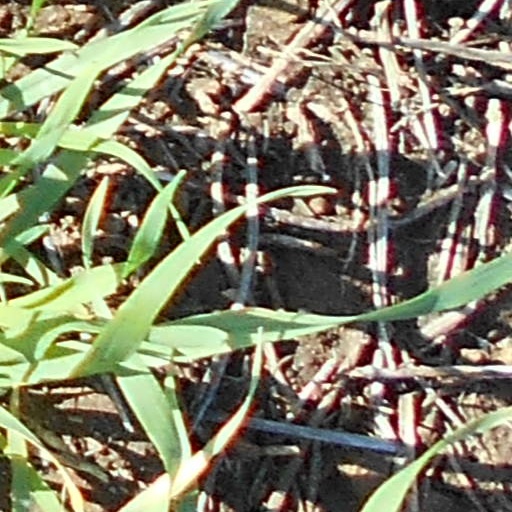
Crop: wheat